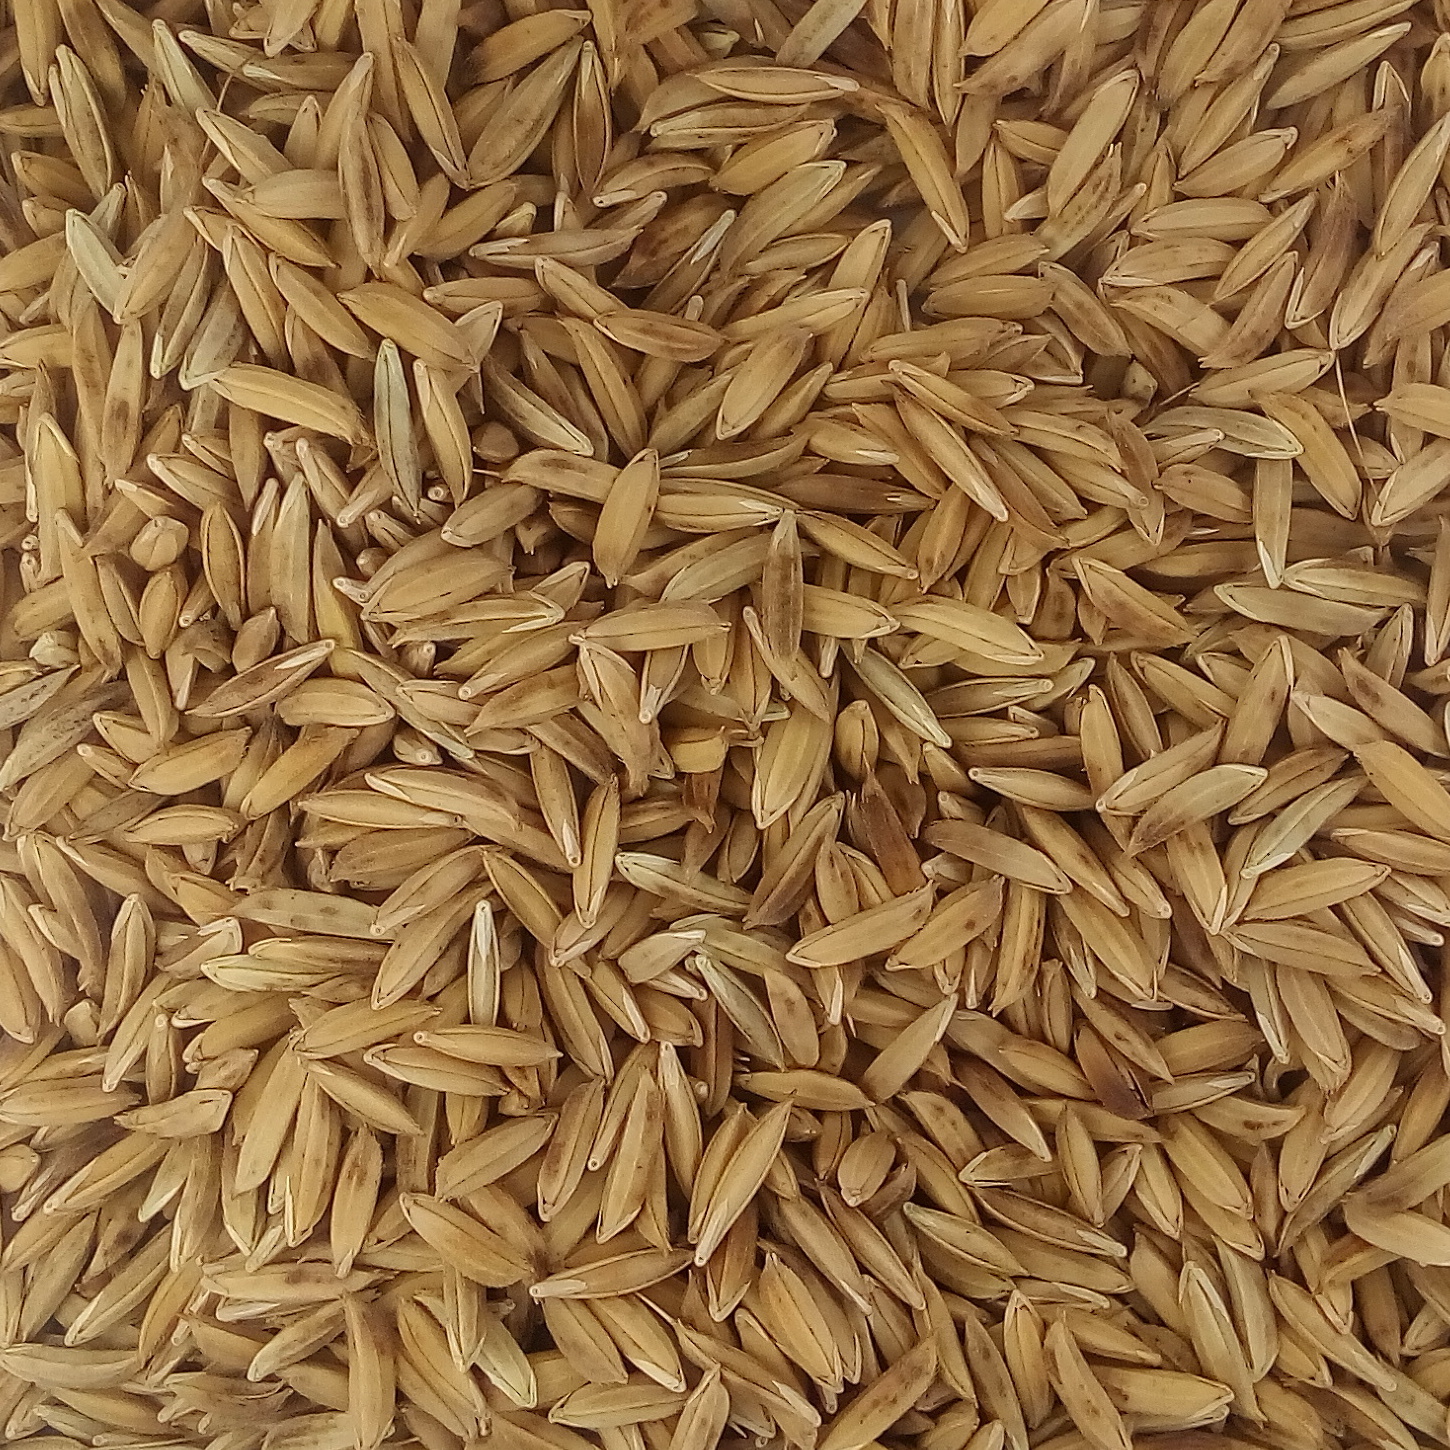
Rice seed variety: BAS_370